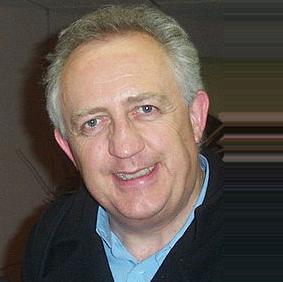
Age: 51